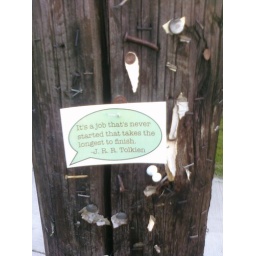
Left on a telephone pole in Bend Oregon on our Family Reunion Trip